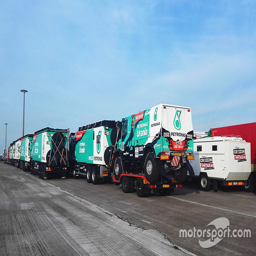
trucks ready for the long journey